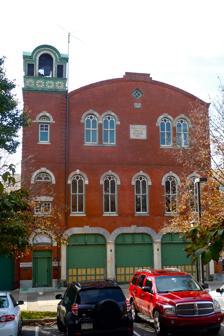
Building: Washington Hose and Steam Fire Engine Company, No. 1
Country: United States of America
Year built: 1877
United States historic place Washington Hose and Steam Fire Engine Company, No. 1 U.S. National Register of Historic Places Washington Hose and Steam Fire Engine Company, No. 1. November 2011. Show map of Pennsylvania Show map of the United States Location 15 W. Hector St., Conshohocken, Pennsylvania Coordinates 40°4′24″N 75°18′28″W / 40.07333°N 75.30778°W / 40.07333; -75.30778 Area 0.7 acres (0.28 ha) Built 1877 Architectural style Italianate NRHP reference No. 75001655 Added to NRHP November 20, 1975 The Washington Hose and Steam Fire Engine Company, No. 1 is located in Conshohocken , Pennsylvania . The building was built in 1877 and was added to the National Register of Historic Places on November 20, 1975. See also National Register of Historic Places listings in Montgomery County, Pennsylvania References